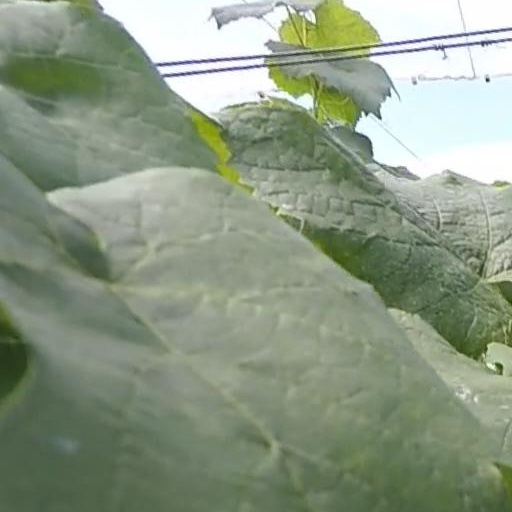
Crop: grape